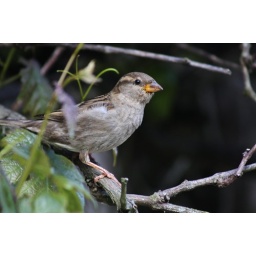
This little chap lives in the wall of our house and has a little brood. Sweeeeet!